NMS Grivița

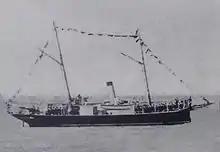
"Grivița" in 1902

"Grivița" was ordered in 1880, with the main purpose of enforcing Romanian interests at the newly-established Danube Commission, headquartered in the Romanian port town of Sulina. In 1885-1886, she conducted topographic research off Sulina and the northern half of the Romanian coast. "Grivița" was brought in Romania by the fleet commander itself.